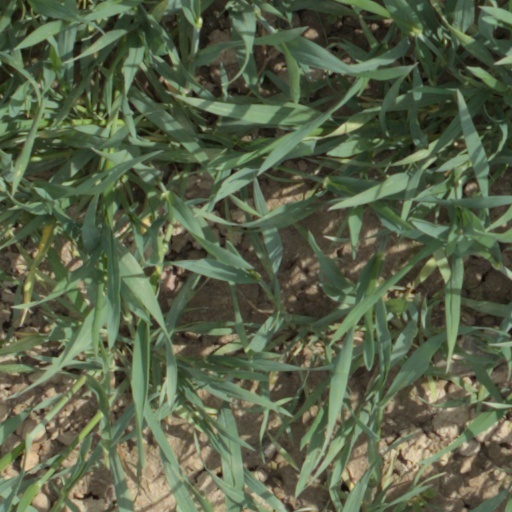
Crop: wheat